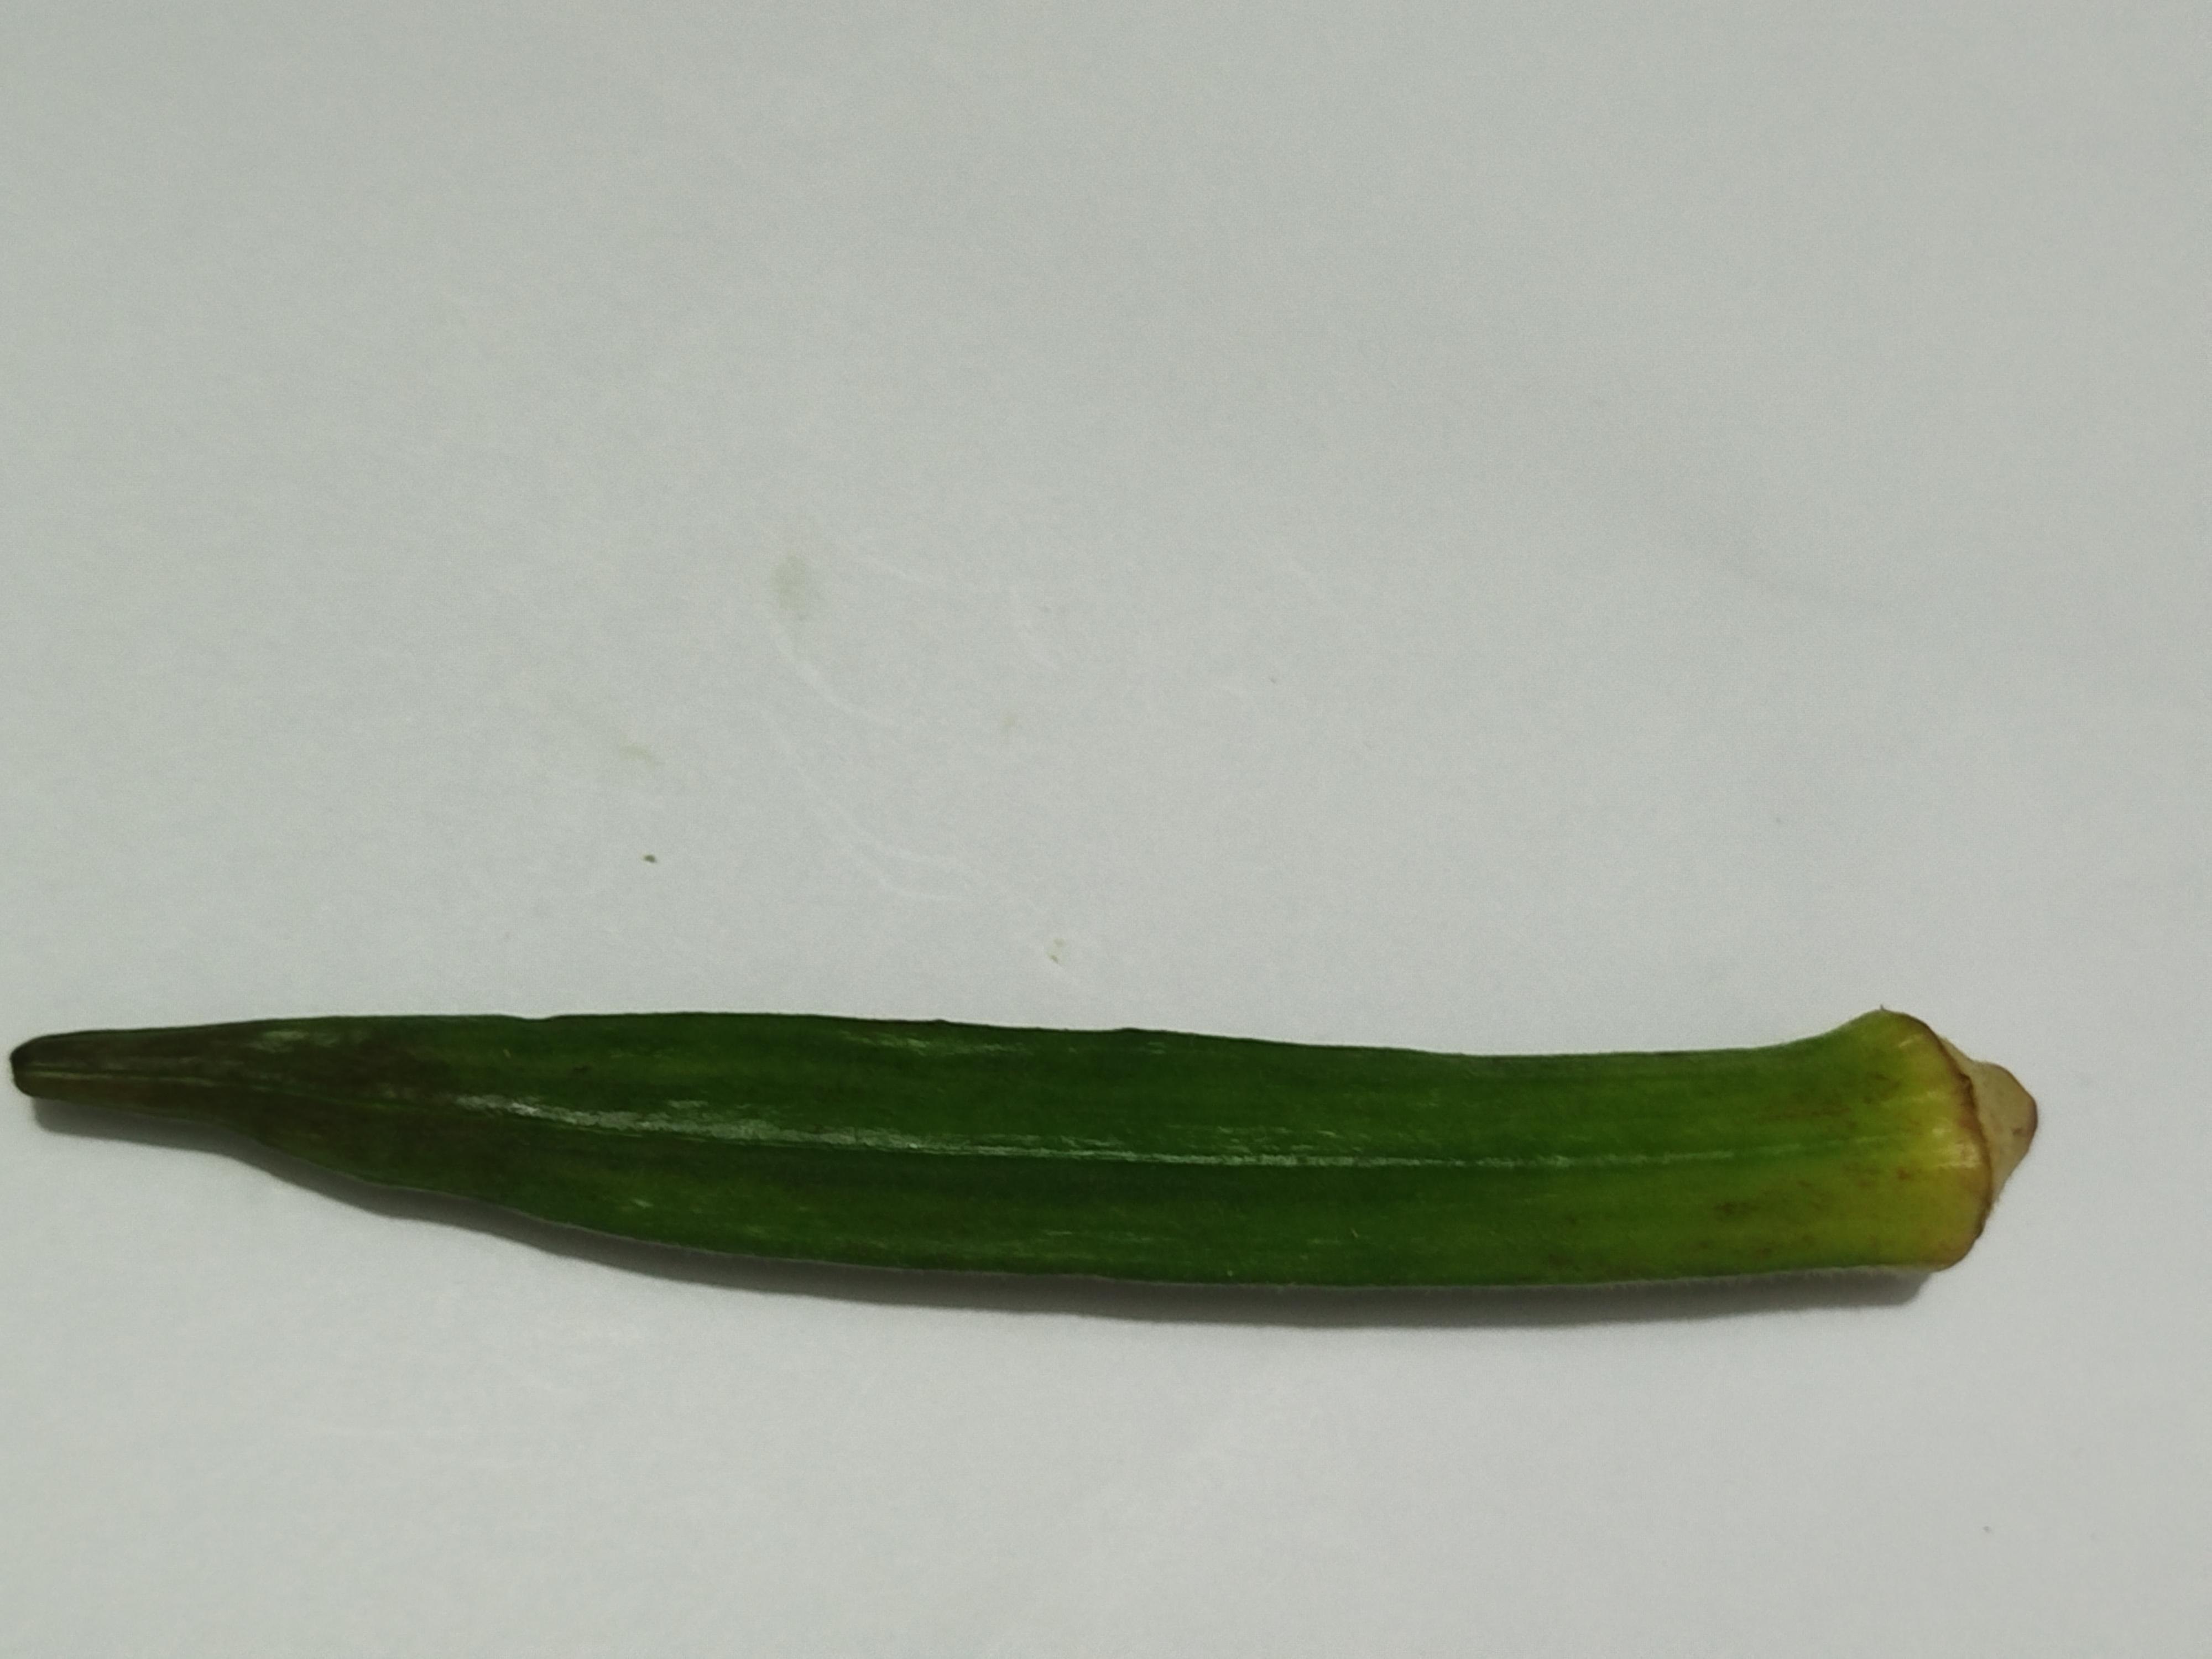
Label: Ladies finger